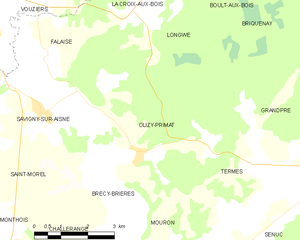
Carte des communes françaises: Olizy-Primat